OpenVMS

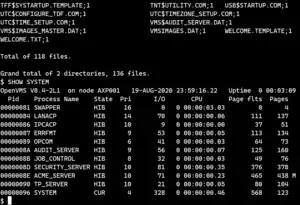
OpenVMS Alpha V8.4-2L1, showing the DCL CLI in a terminal session

OpenVMS supports clustering (first called "VAXcluster" and later "VMScluster"), where multiple computers run their own instance of the operating system. Clustered computers (nodes) may be fully independent from each other, or they may share devices like disk drives and printers. Communication across nodes provides a single system image abstraction. Nodes may be connected to each other via a proprietary hardware connection called Cluster Interconnect or via a standard Ethernet LAN.